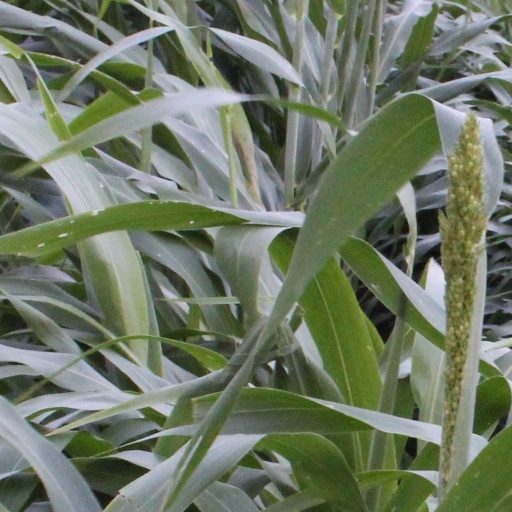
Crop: sorghum